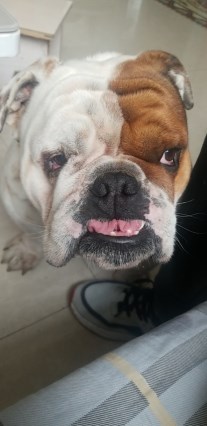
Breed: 1121-n000002-French_bulldog